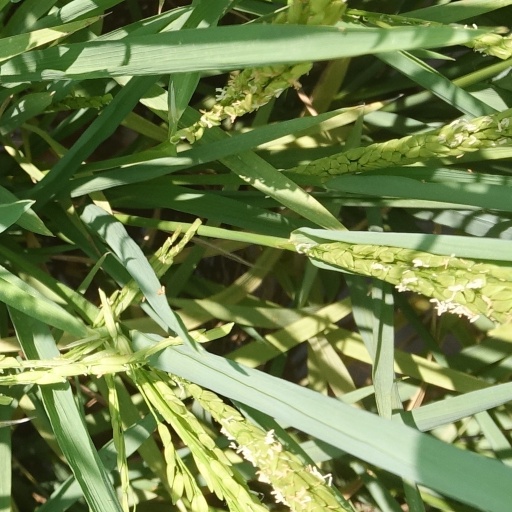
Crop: rice